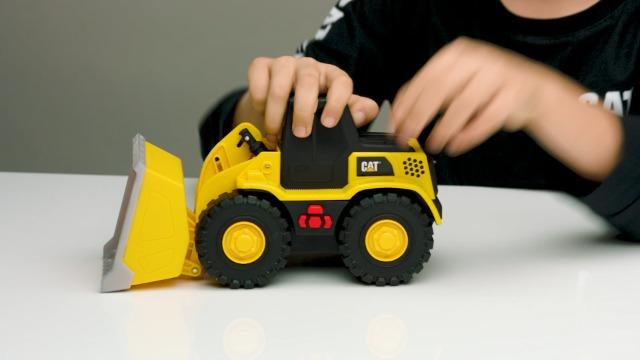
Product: Caterpillar CAT Construction Tough Machines Toy Bulldozer with Lights & Sounds
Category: Toys & Games | Play Vehicles | Toy Vehicles
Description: LIGHTS AND SOUNDS: 10" Cat bulldozer toy featuring lights and sounds and rumbles when you fire up the touch Start ignition just like a real Caterpillar bulldozer.
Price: $8.58
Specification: ProductDimensions:10x5x7inches|ItemWeight:1.27pounds|ShippingWeight:1.27pounds(Viewshippingratesandpolicies)|ASIN:B07QGG9YZD|Itemmodelnumber:82287|Manufacturerrecommendedage:36months-6years